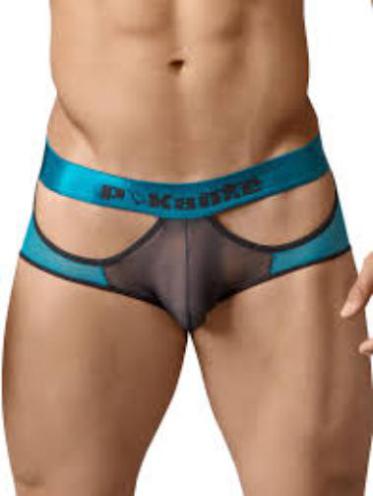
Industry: Clothes